Hudson Yards, Manhattan

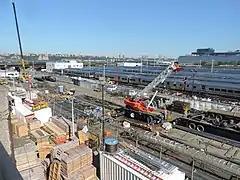

After the Hudson Yards project was approved in 2005, the MTA received proceeds from the initial 2006 bond offering to pay for the 7 Subway Extension to 34th Street–Hudson Yards station. With funding assured, the MTA proceeded quickly to construct the extension. The first construction contracts were awarded in October 2007. After a series of delays related to the construction of the 34th Street station, the subway extension opened on September 13, 2015. The station connects to nearby buildings and developments, including 30 Hudson Yards and Hudson Park and Boulevard. The 34th Street station's main entrance, escalators and an elevator on the west side of Hudson Park and Boulevard between 33rd and 34th Streets, is at the foot of 55 Hudson Yards and is just half a block away from the rail yard's northern edge. Another station, planned for Tenth Avenue and 41st Street, was not built.